Pulmonoscorpius

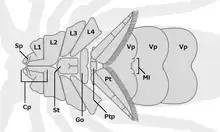
Prosomal and mesosomal ventral structures of a juvenile "Pulmonoscorpius" (Cp: coxapophysis, Go: genital operculum, L1-4: leg coxae, Ml: median lobation of 1st ventral plate, Pt: pectine, Ptp: pectinal plate, Sp: spur of coxapophysis, St: sternum, Vp: ventral plate)

The prosoma (the head section, also known as a cephalothorax) of "Pulmonoscorpius" is covered by a carapace (a large plate), where it possess two pairs of eyes. These include a pair of anterior-positioned median eyes (near the center of the carapace) and a pair of compound lateral eyes (on the edge of the carapace), with each lateral eye bearing between 40 and 60 lateral ocelli. In modern scorpions, lateral eyes are strongly reduced, but those of "Pulmonoscorpius" are large, similar to other basal scorpions and most other arthropods.